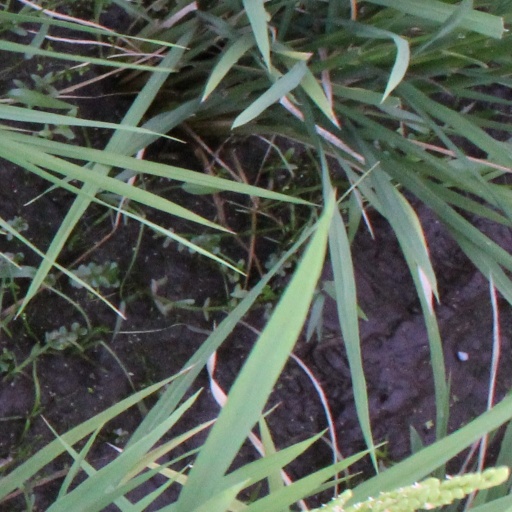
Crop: rice